Katol

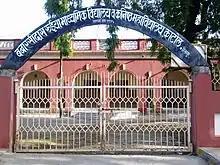
Banarasidas Ruiya High School and Junior College, Katol.

The educational institutions comprise an English middle school "Banarasidas Ruiya High School and Junior College" established in year 1945, with capacity for 250 pupils. This is one among the oldest education institutes in Nagpur city. The building is now extended to provide education to more students in Katol and nearby towns.